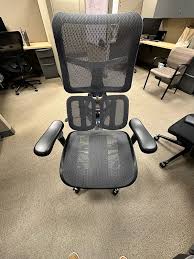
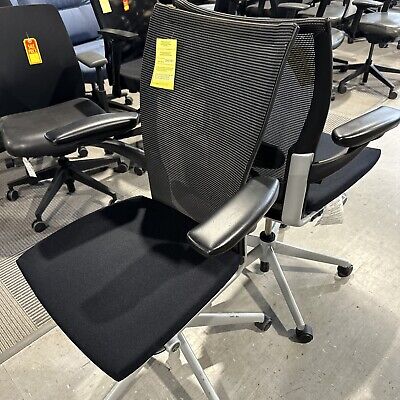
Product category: items_chair
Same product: no